Raoul Kopelman

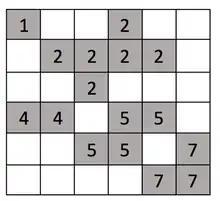
Example output from the Hoshen-Kopelman algorithm. Each number in the image represents a differentiable cluster.

Kopelman married his wife Chava Blodek on September 15, 1955. Together they had three children Orion, Leeron, and Shirli.